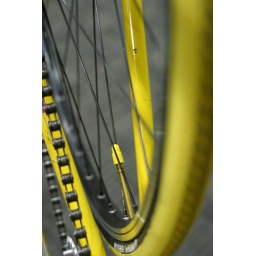
Not of the free yellow bike program. At the Bike Swap Meet in St. Louis in January 2007.